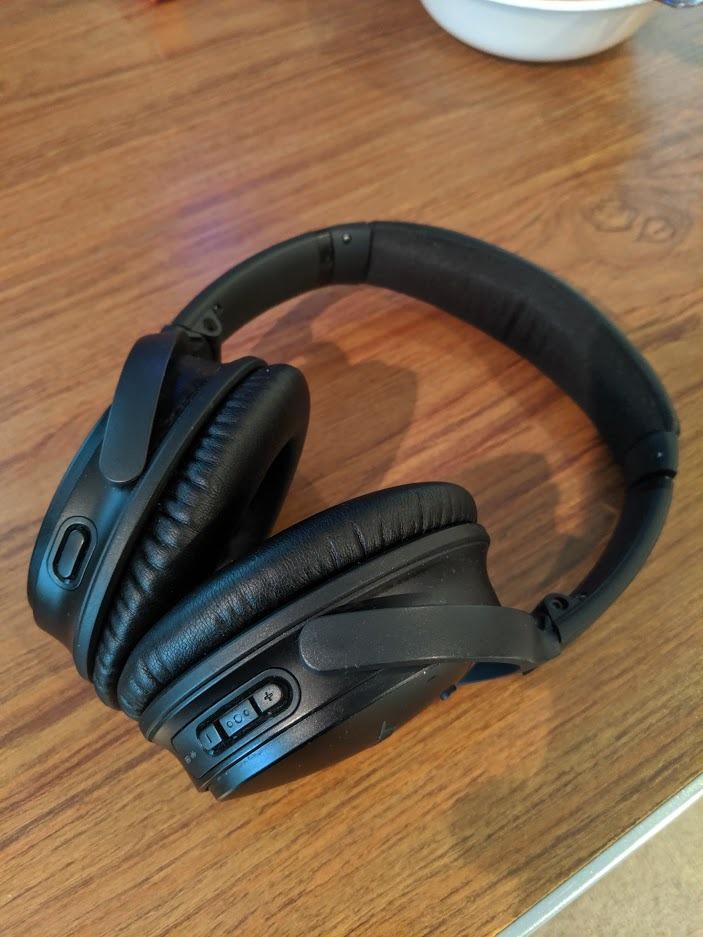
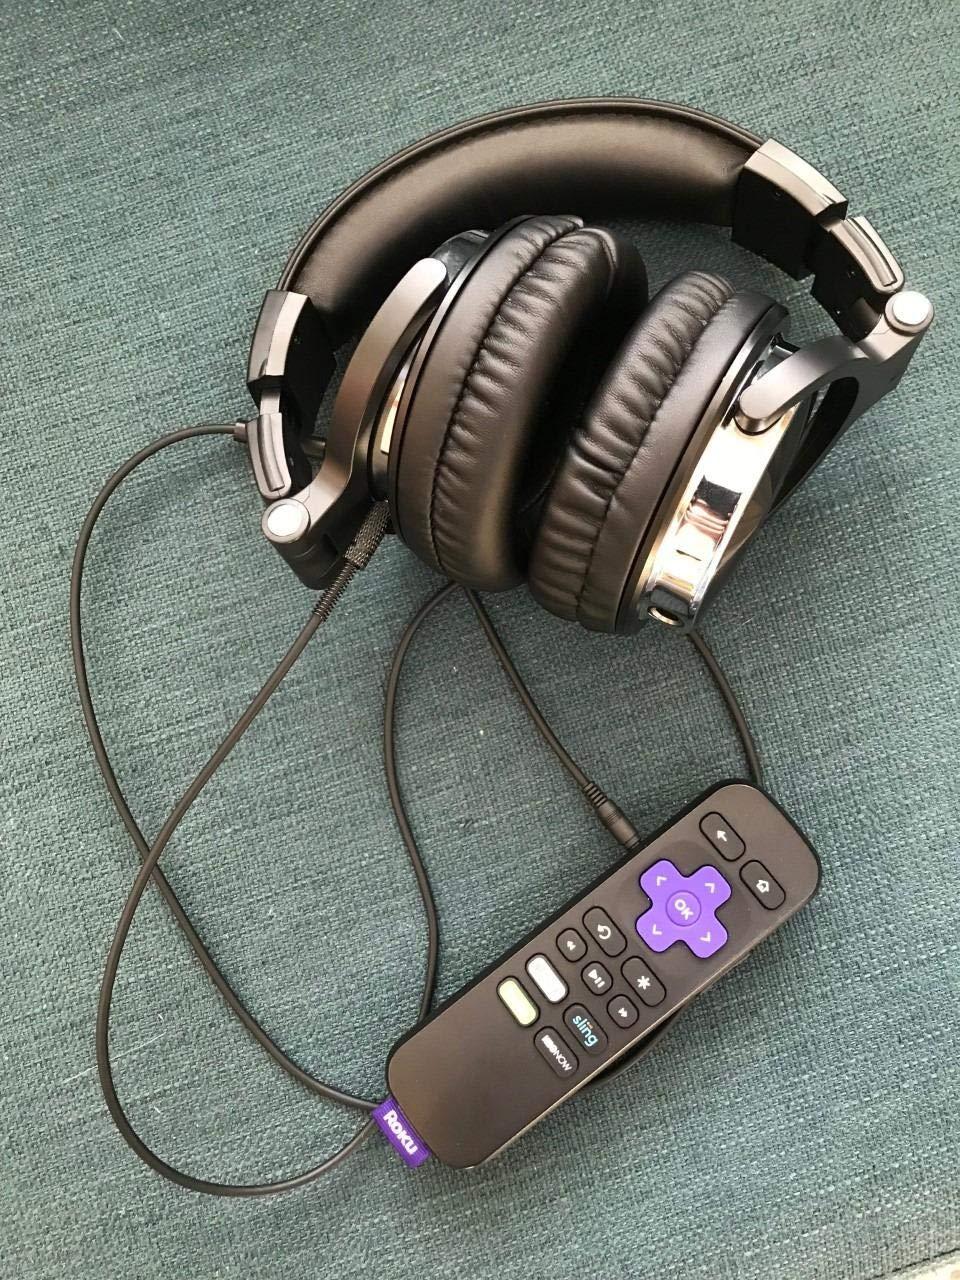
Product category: headphones
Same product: no